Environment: real
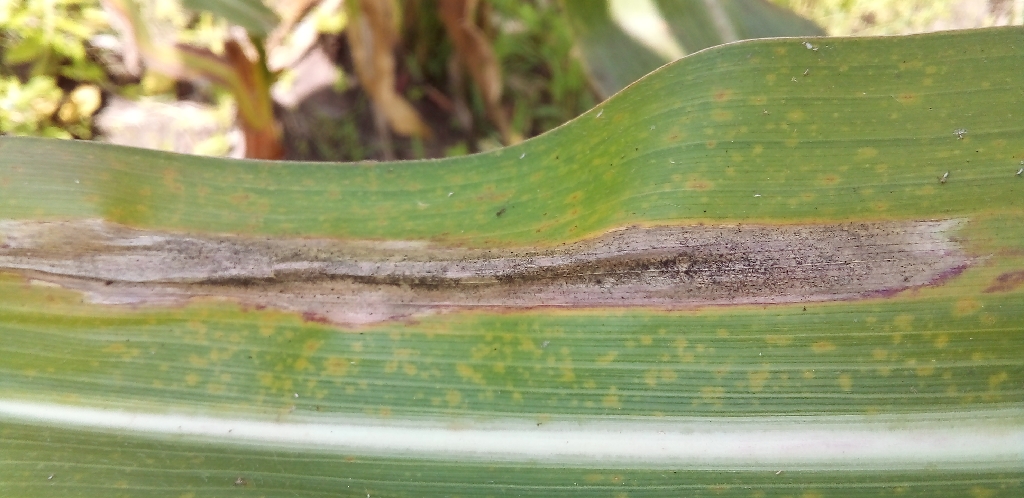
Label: northern_corn_leaf_blight